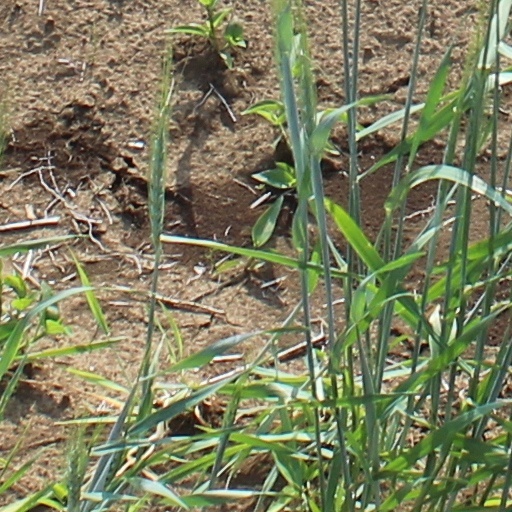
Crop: wheat